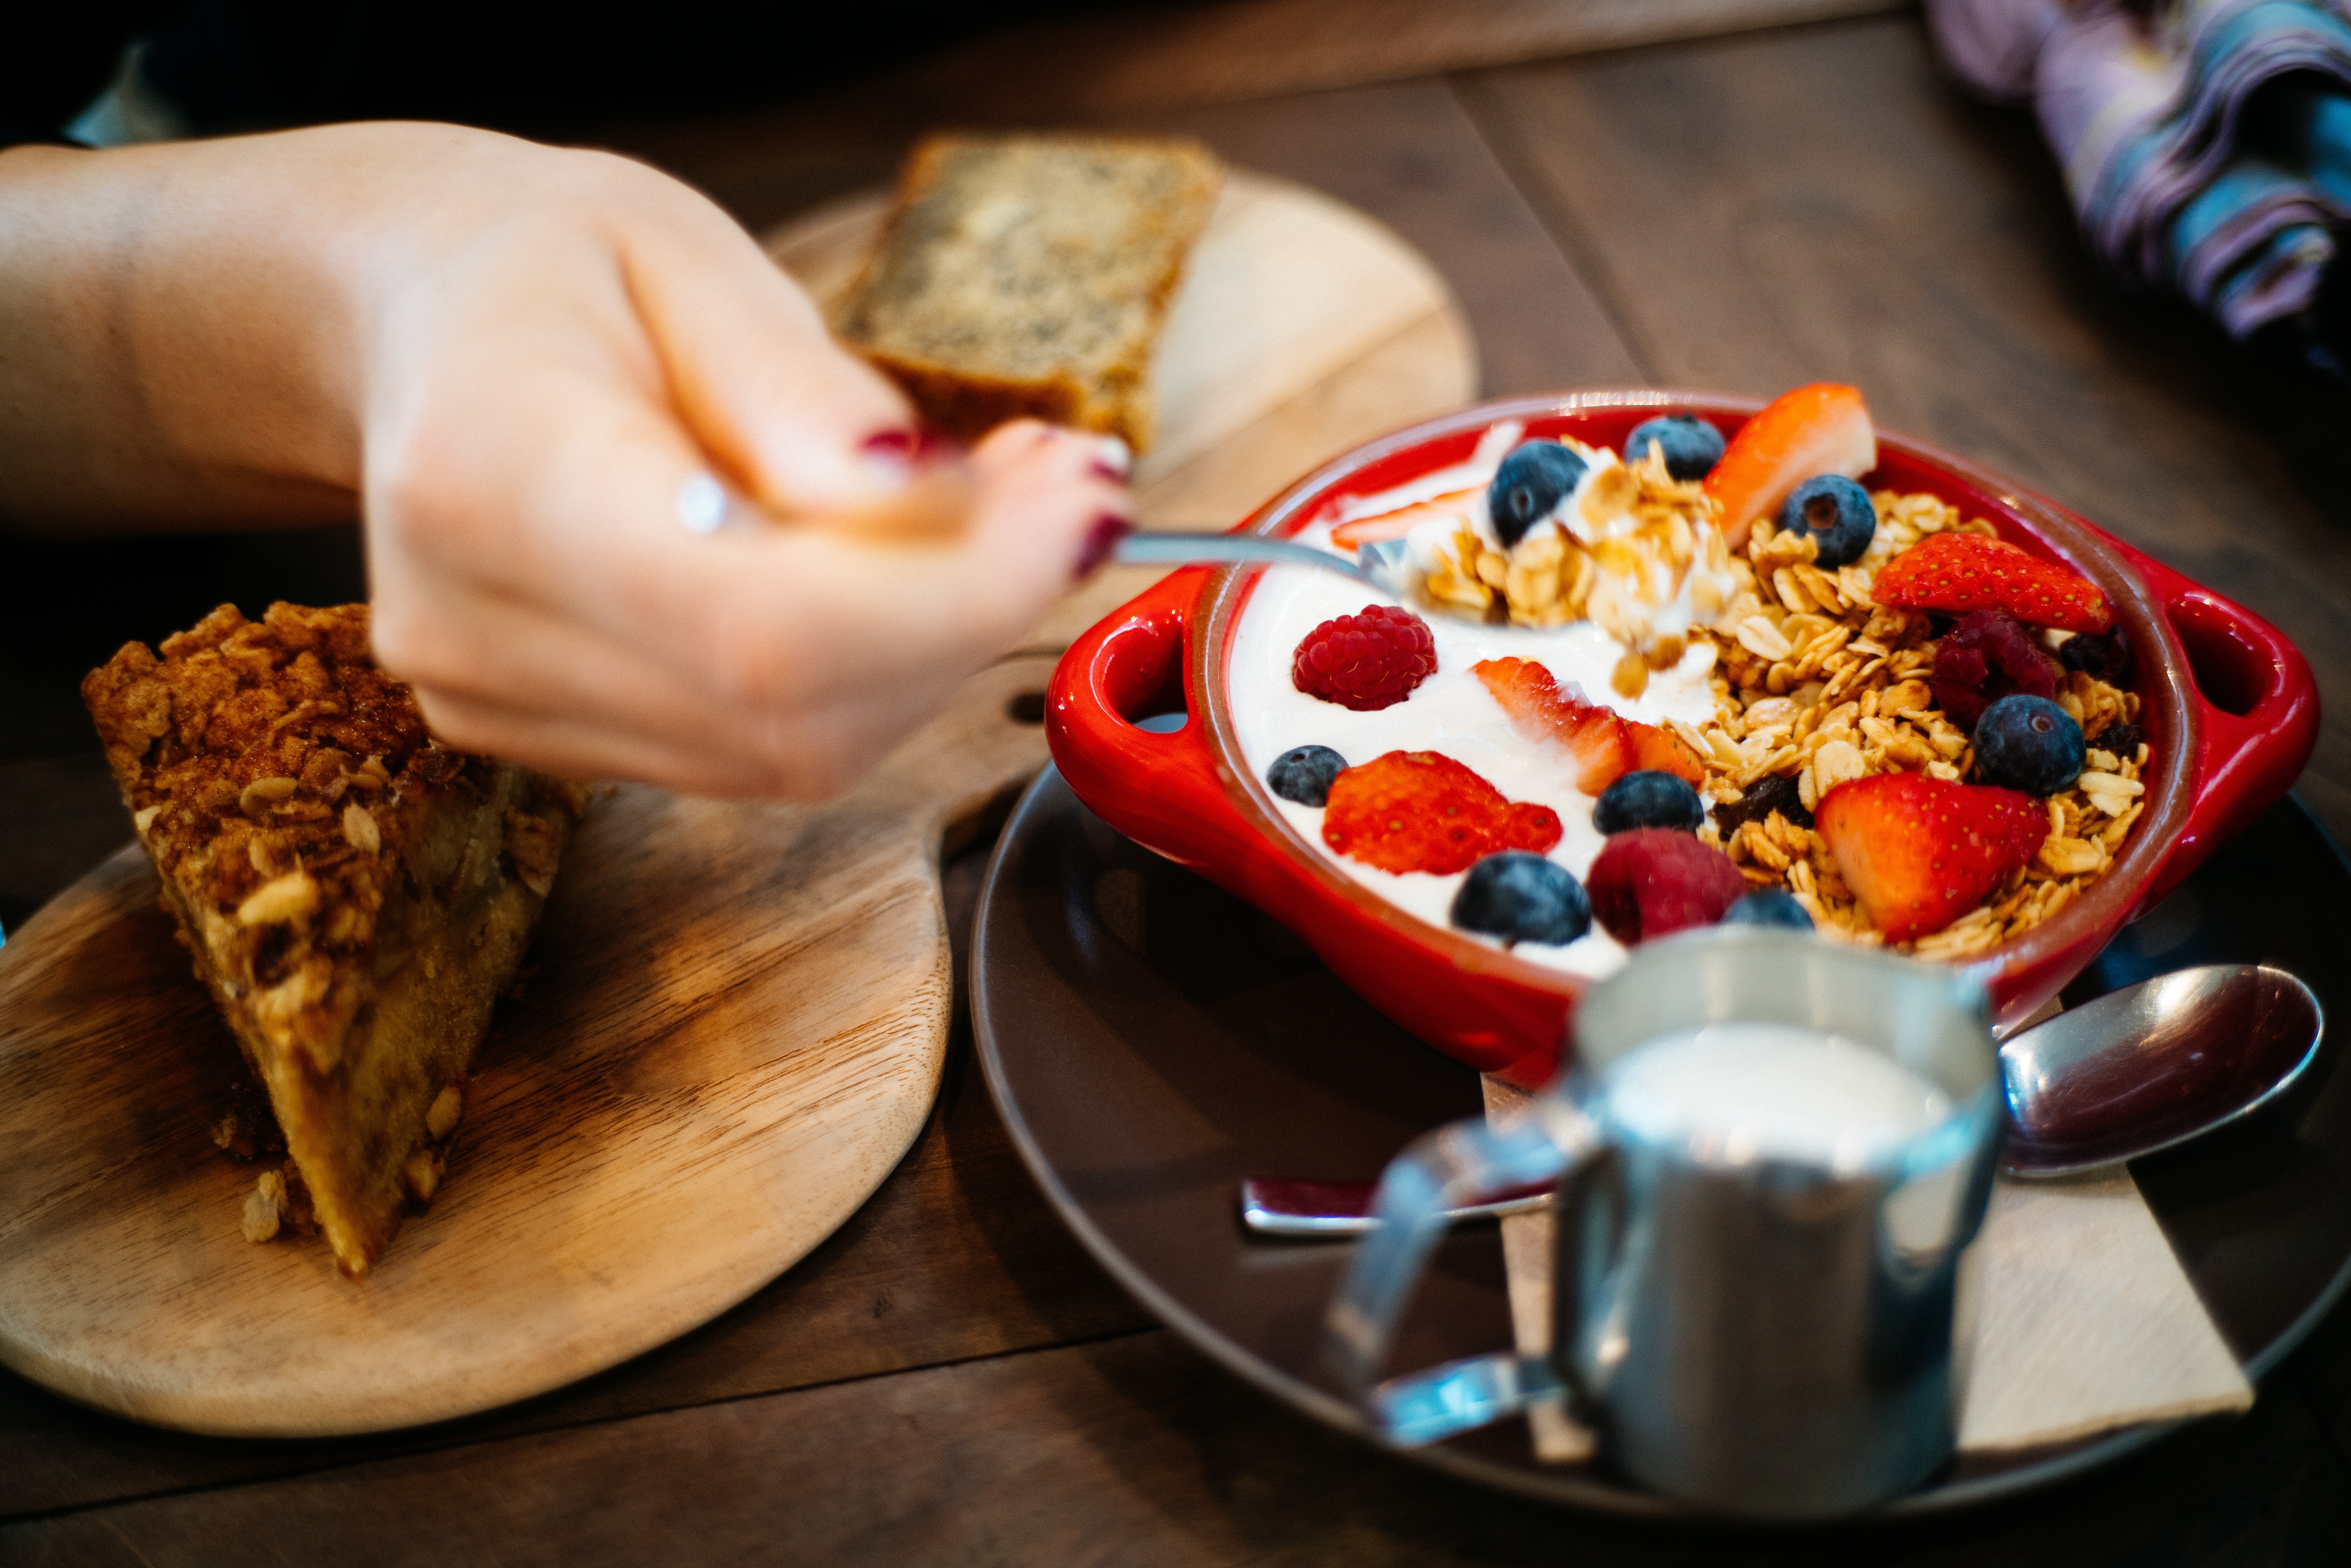
dish, food, cuisine, meal, ingredient, breakfast, brunch, scone, snack, produce, vegetarian food, recipe, dessert, finger food, baked goods, muesli, superfood, fruit